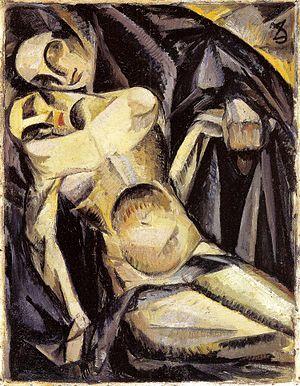
Jan Marceli Żyznowski est un peintre et écrivain polonais.